South Royalton Historic District

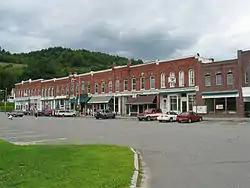

The South Royalton Historic District encompasses the central portion of the village of South Royalton, Vermont. Now the town of Royalton's principal commercial center, it developed in the second half of the 19th century around the depot of the Vermont Central Railroad. The district includes fine examples of Greek Revival and Victorian architecture, and is home to the Vermont Law School. It was listed on the National Register of Historic Places in 1976.